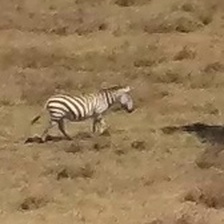
Pose orientation: right